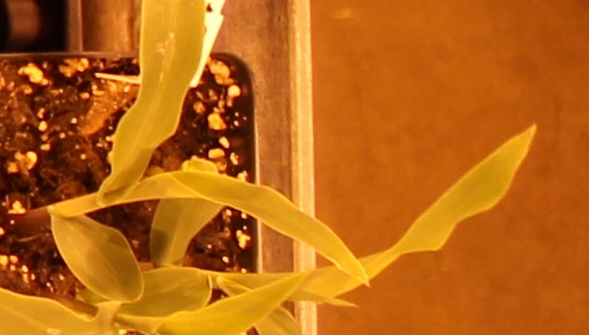
Label: Corn